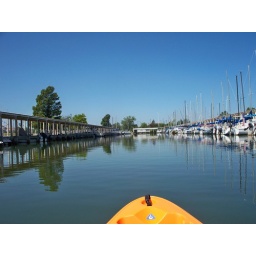
kayaking in the lake around the sailboats